Stefan Körner

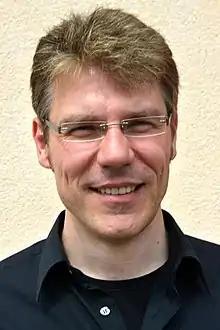
Stefan Körner 2014

Stefan Körner (born 8 November 1968) is a German politician who has been the Chairman of the Pirate Party Germany from June 2014 to August 2016.